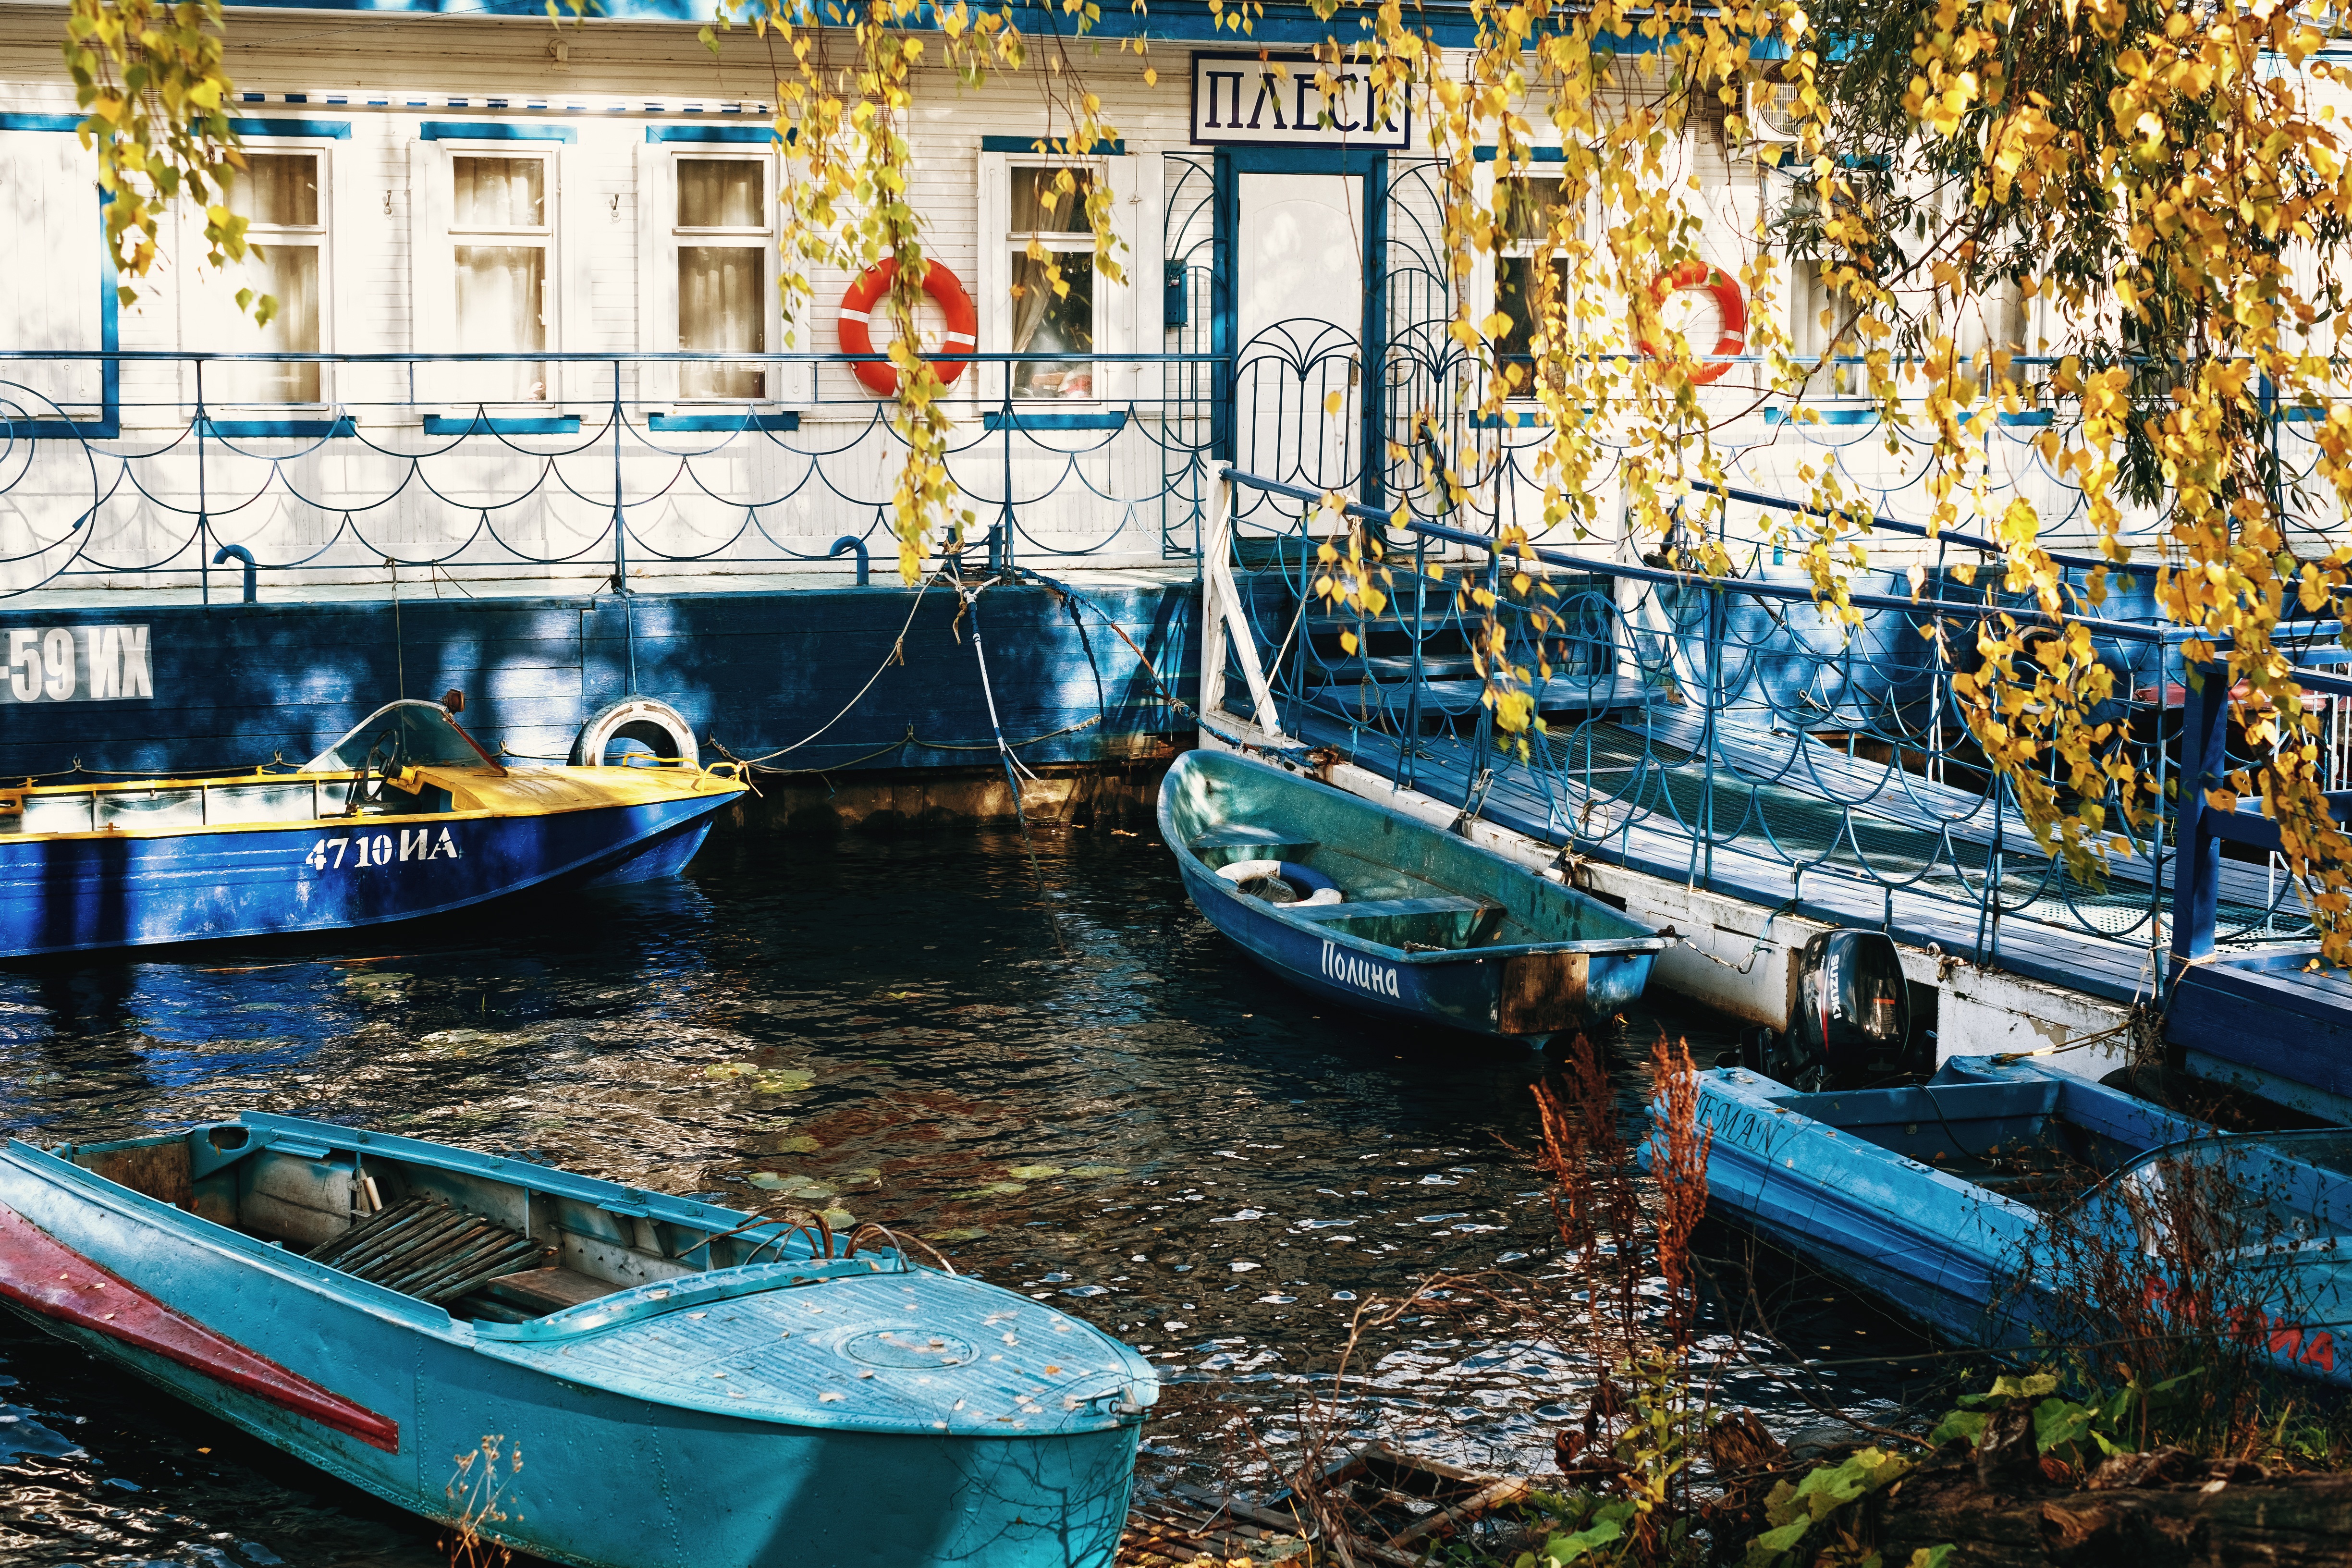
beach, water, rope, boat, pier, river, canal, ripple, vehicle, autumn, marina, waterway, stroll, motor boat, gondola, watercraft, lifebuoy, bright colors